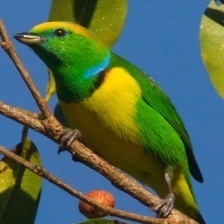
Species: GOLDEN CHLOROPHONIA
Scientific name: CHLOROPHONIA CALLOPHRYS